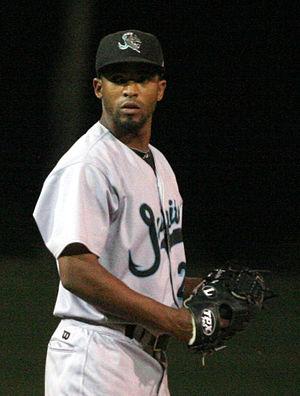
Raudel Lazo Blanco est un lanceur de relève gaucher des Marlins de Miami de la Ligue majeure de baseball.